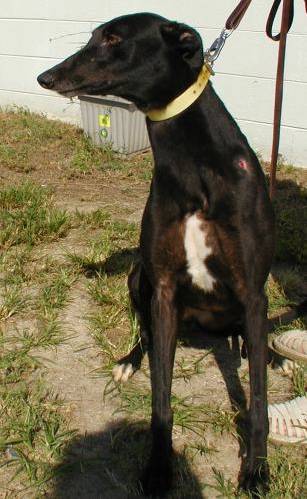
Label: dog